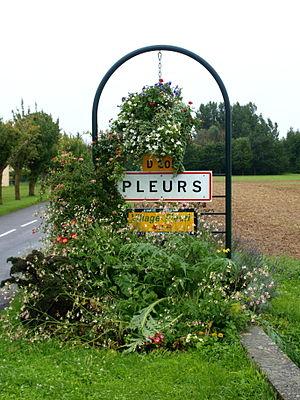
Pleurs (Marne, France)
Pleurs est une commune française, située dans le département de la Marne en région Grand Est.